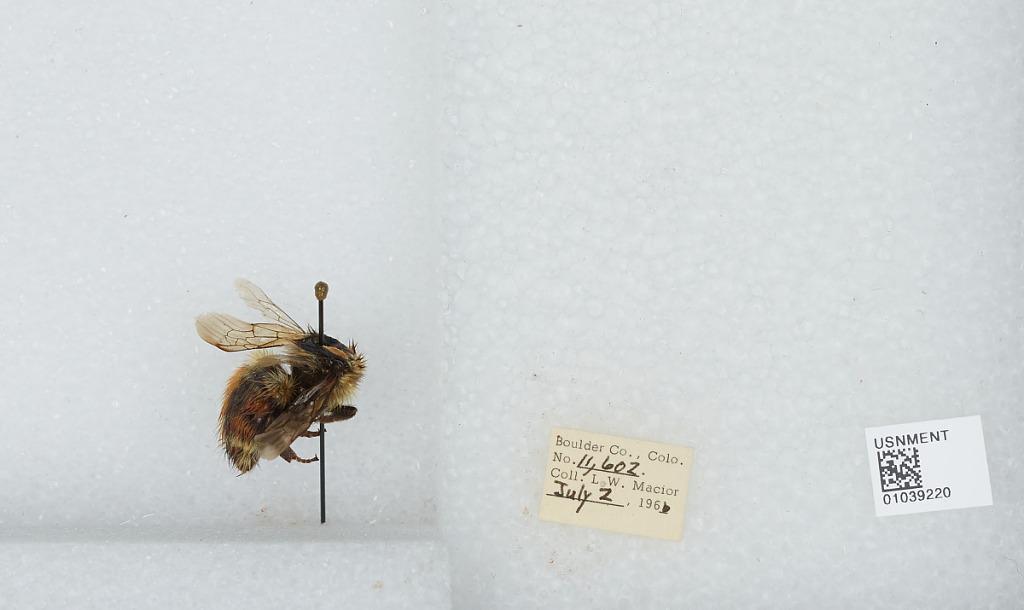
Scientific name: Bombus (Pyrobombus) sylvicola Kirby
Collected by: L. Macior
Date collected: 1966-7-2
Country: United States
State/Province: Colorado
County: Boulder
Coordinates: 40.0722, -105.584